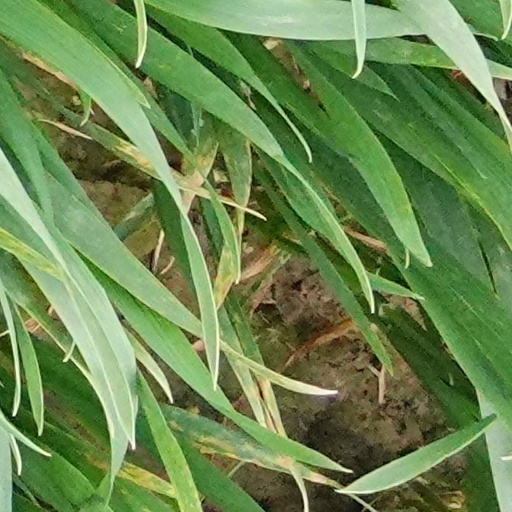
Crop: wheat